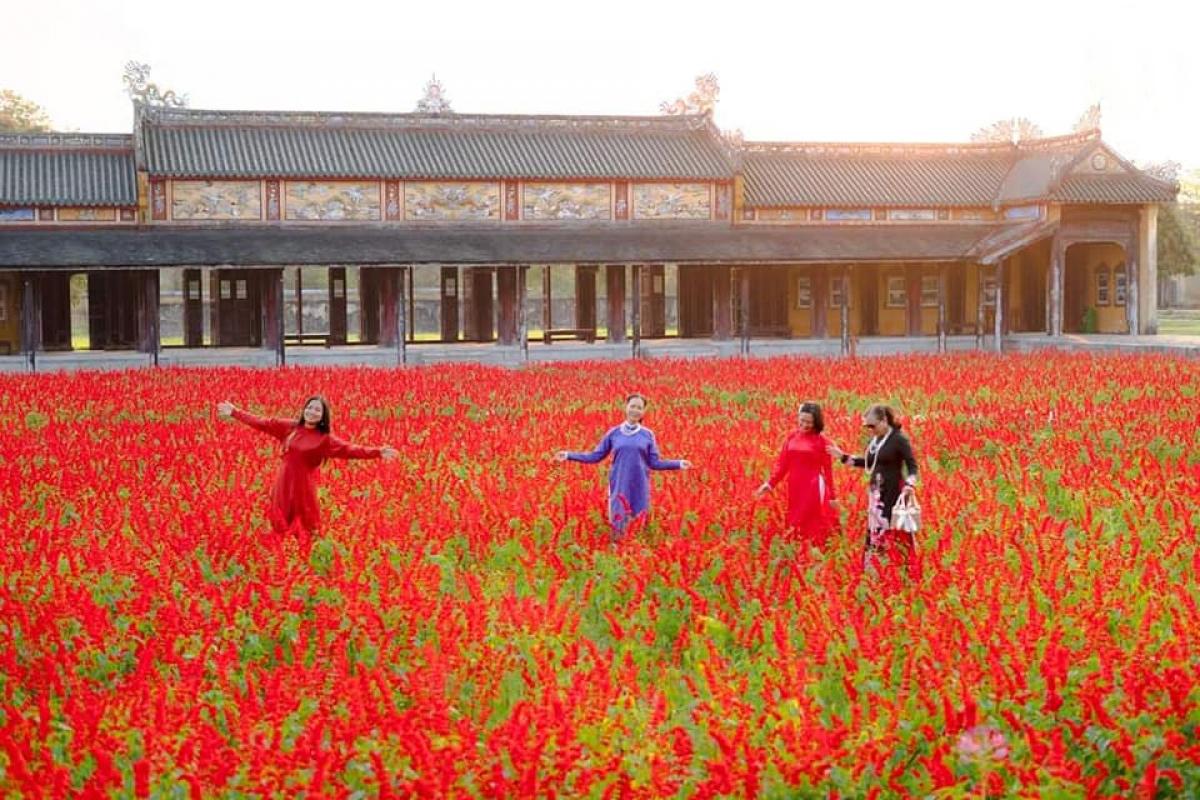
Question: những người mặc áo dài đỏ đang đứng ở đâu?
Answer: người đứng vị trí thứ nhất và thứ ba từ trái qua